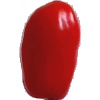
Label: Tomato 2